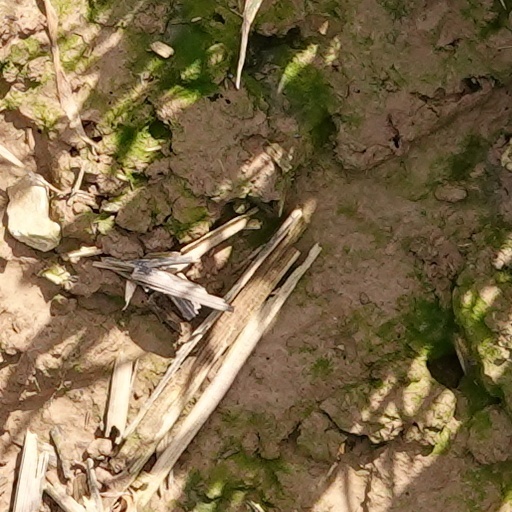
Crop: wheat